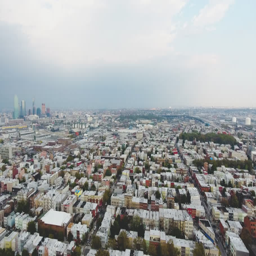
an establishing shot at sunset .